Sky position (RA, Dec in degrees): 195.989, 19.522
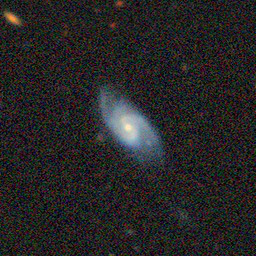
Galaxy morphology: Unbarred Loose Spiral Galaxies